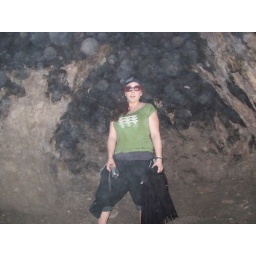
Briana in the rock shelter in Fish lake Valley